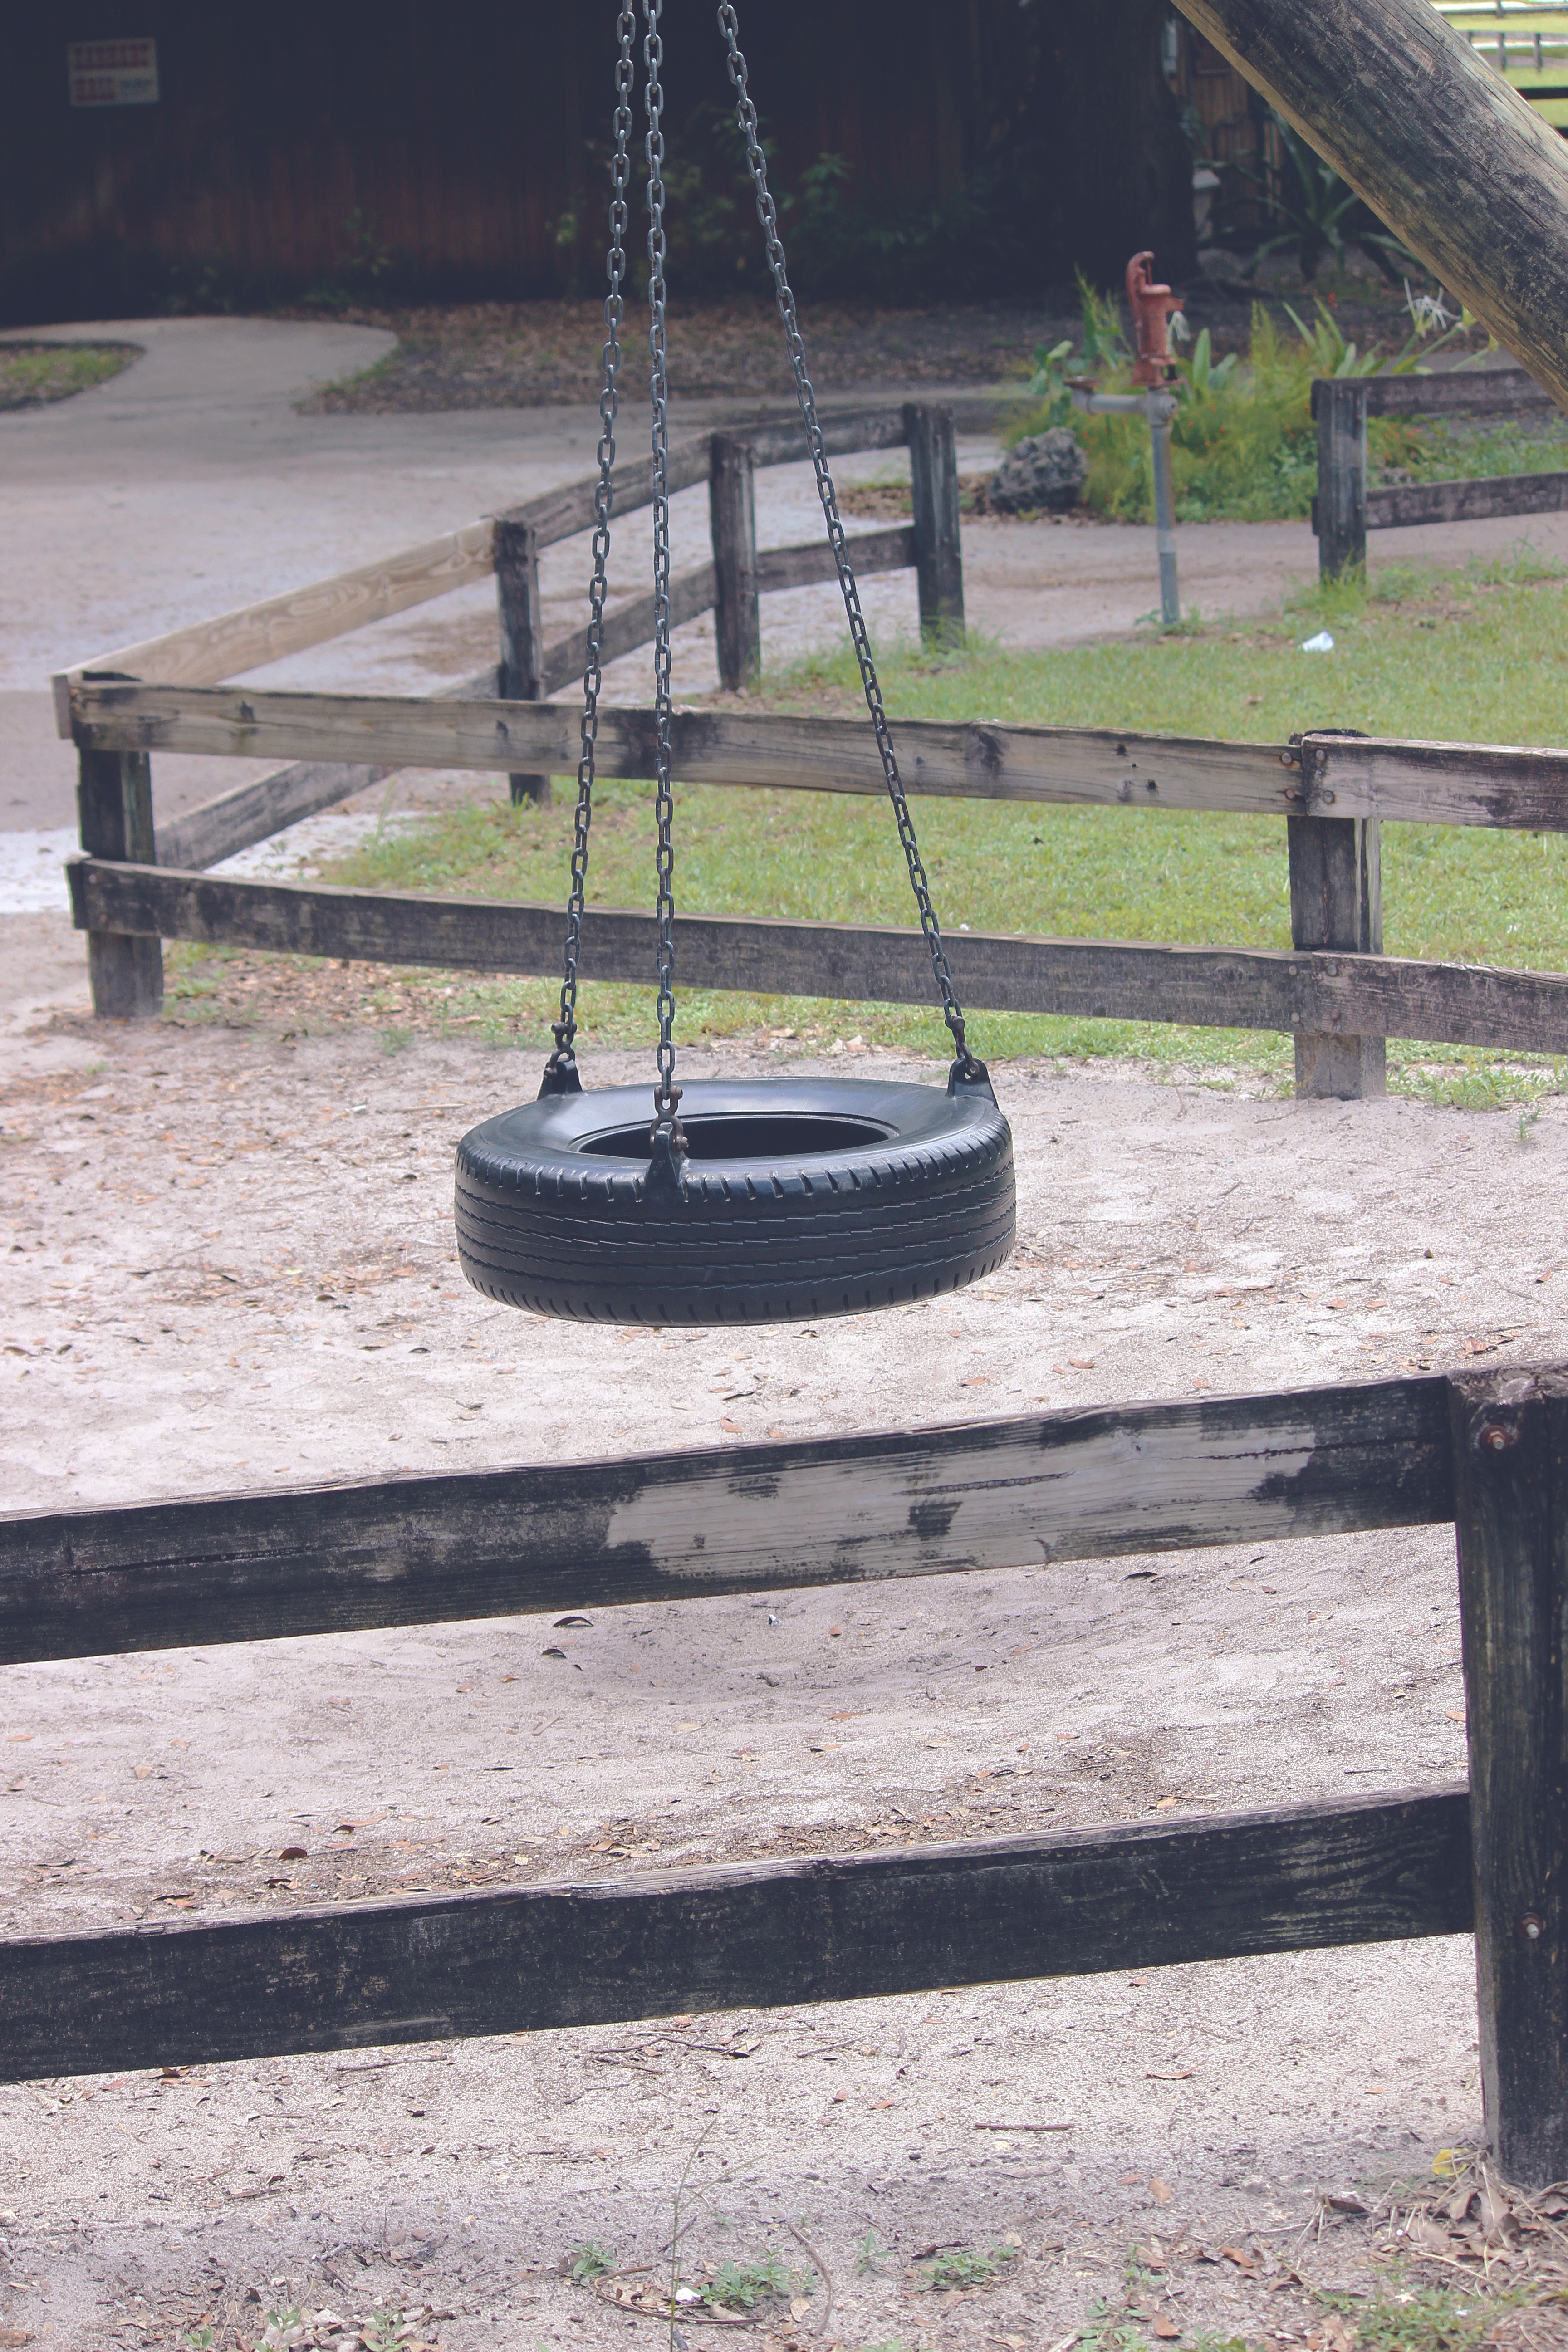
landscape, nature, outdoor, farm, countryside, house, city, land, country, rural, green, farming, peaceful, park, furniture, agriculture, farmland, agricultural, sculpture, memorial, playground, shape, farm landscape, farm field, man made object, outdoor play equipment